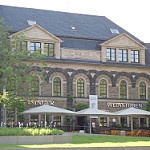
Label: buildings